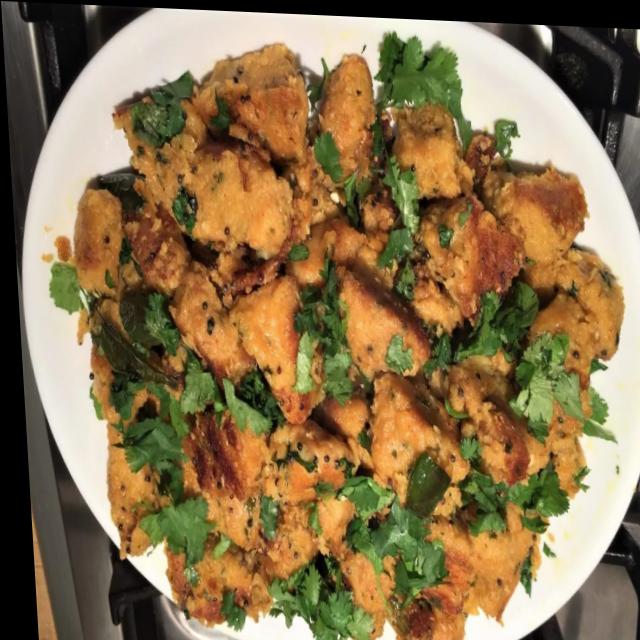
Dish: aloo_masala